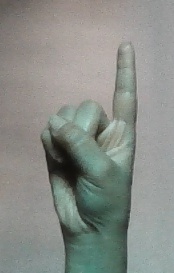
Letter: bb